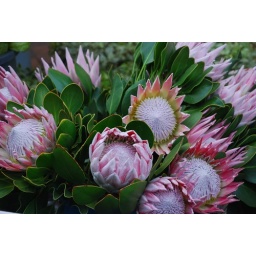
bird street and flower market, in hk